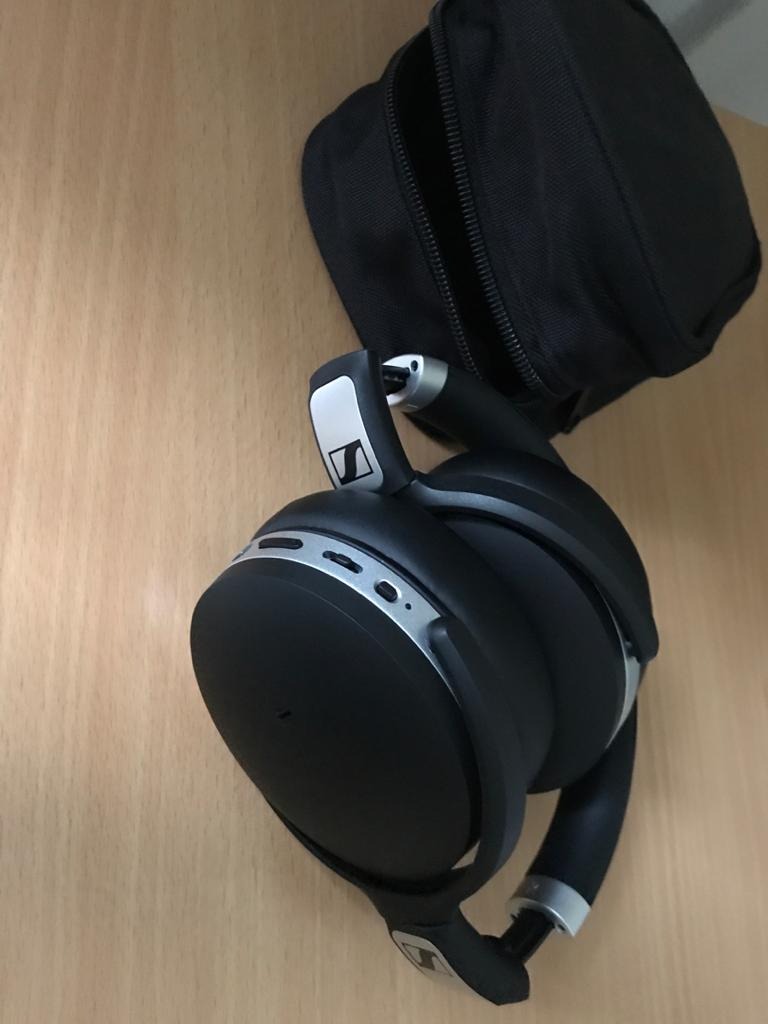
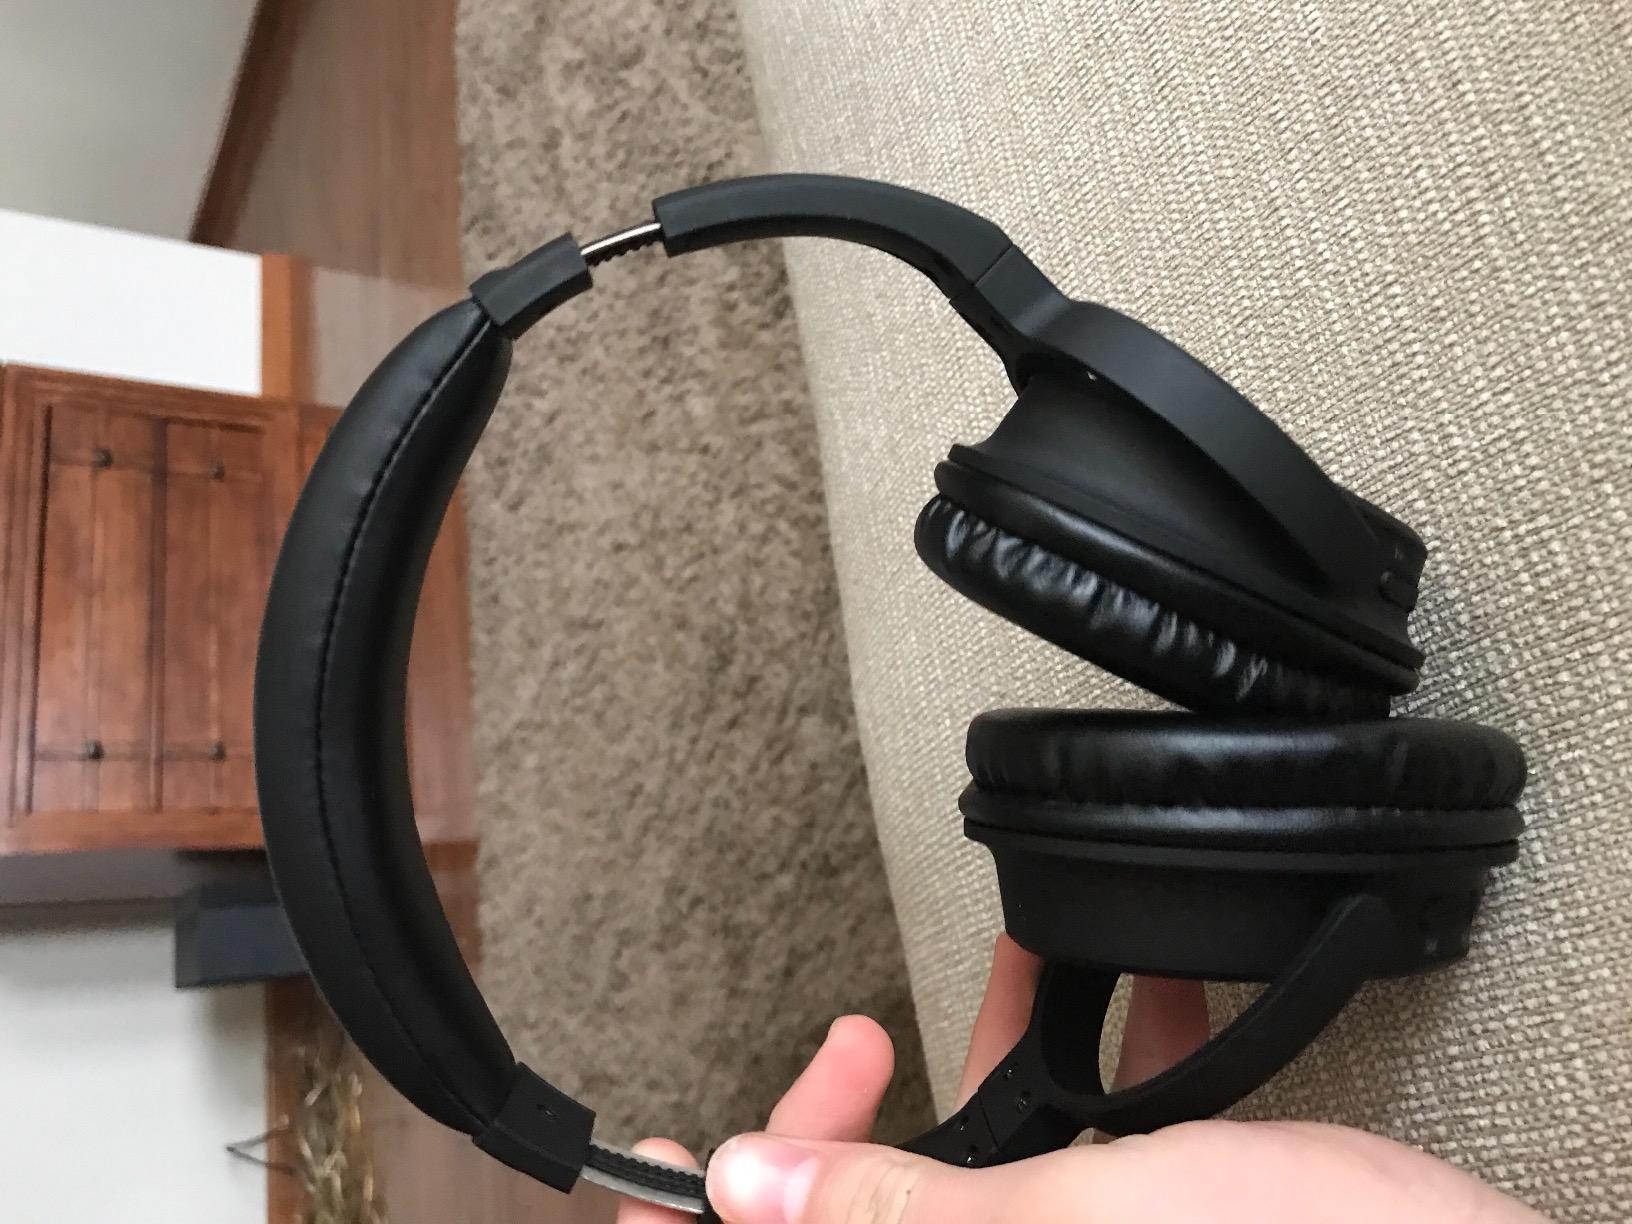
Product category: headphones
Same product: no